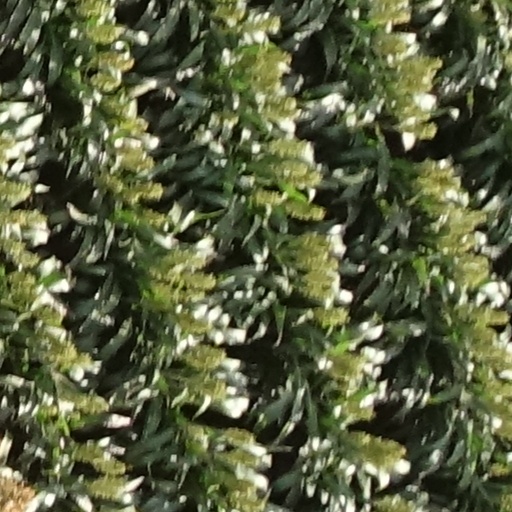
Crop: sorghum